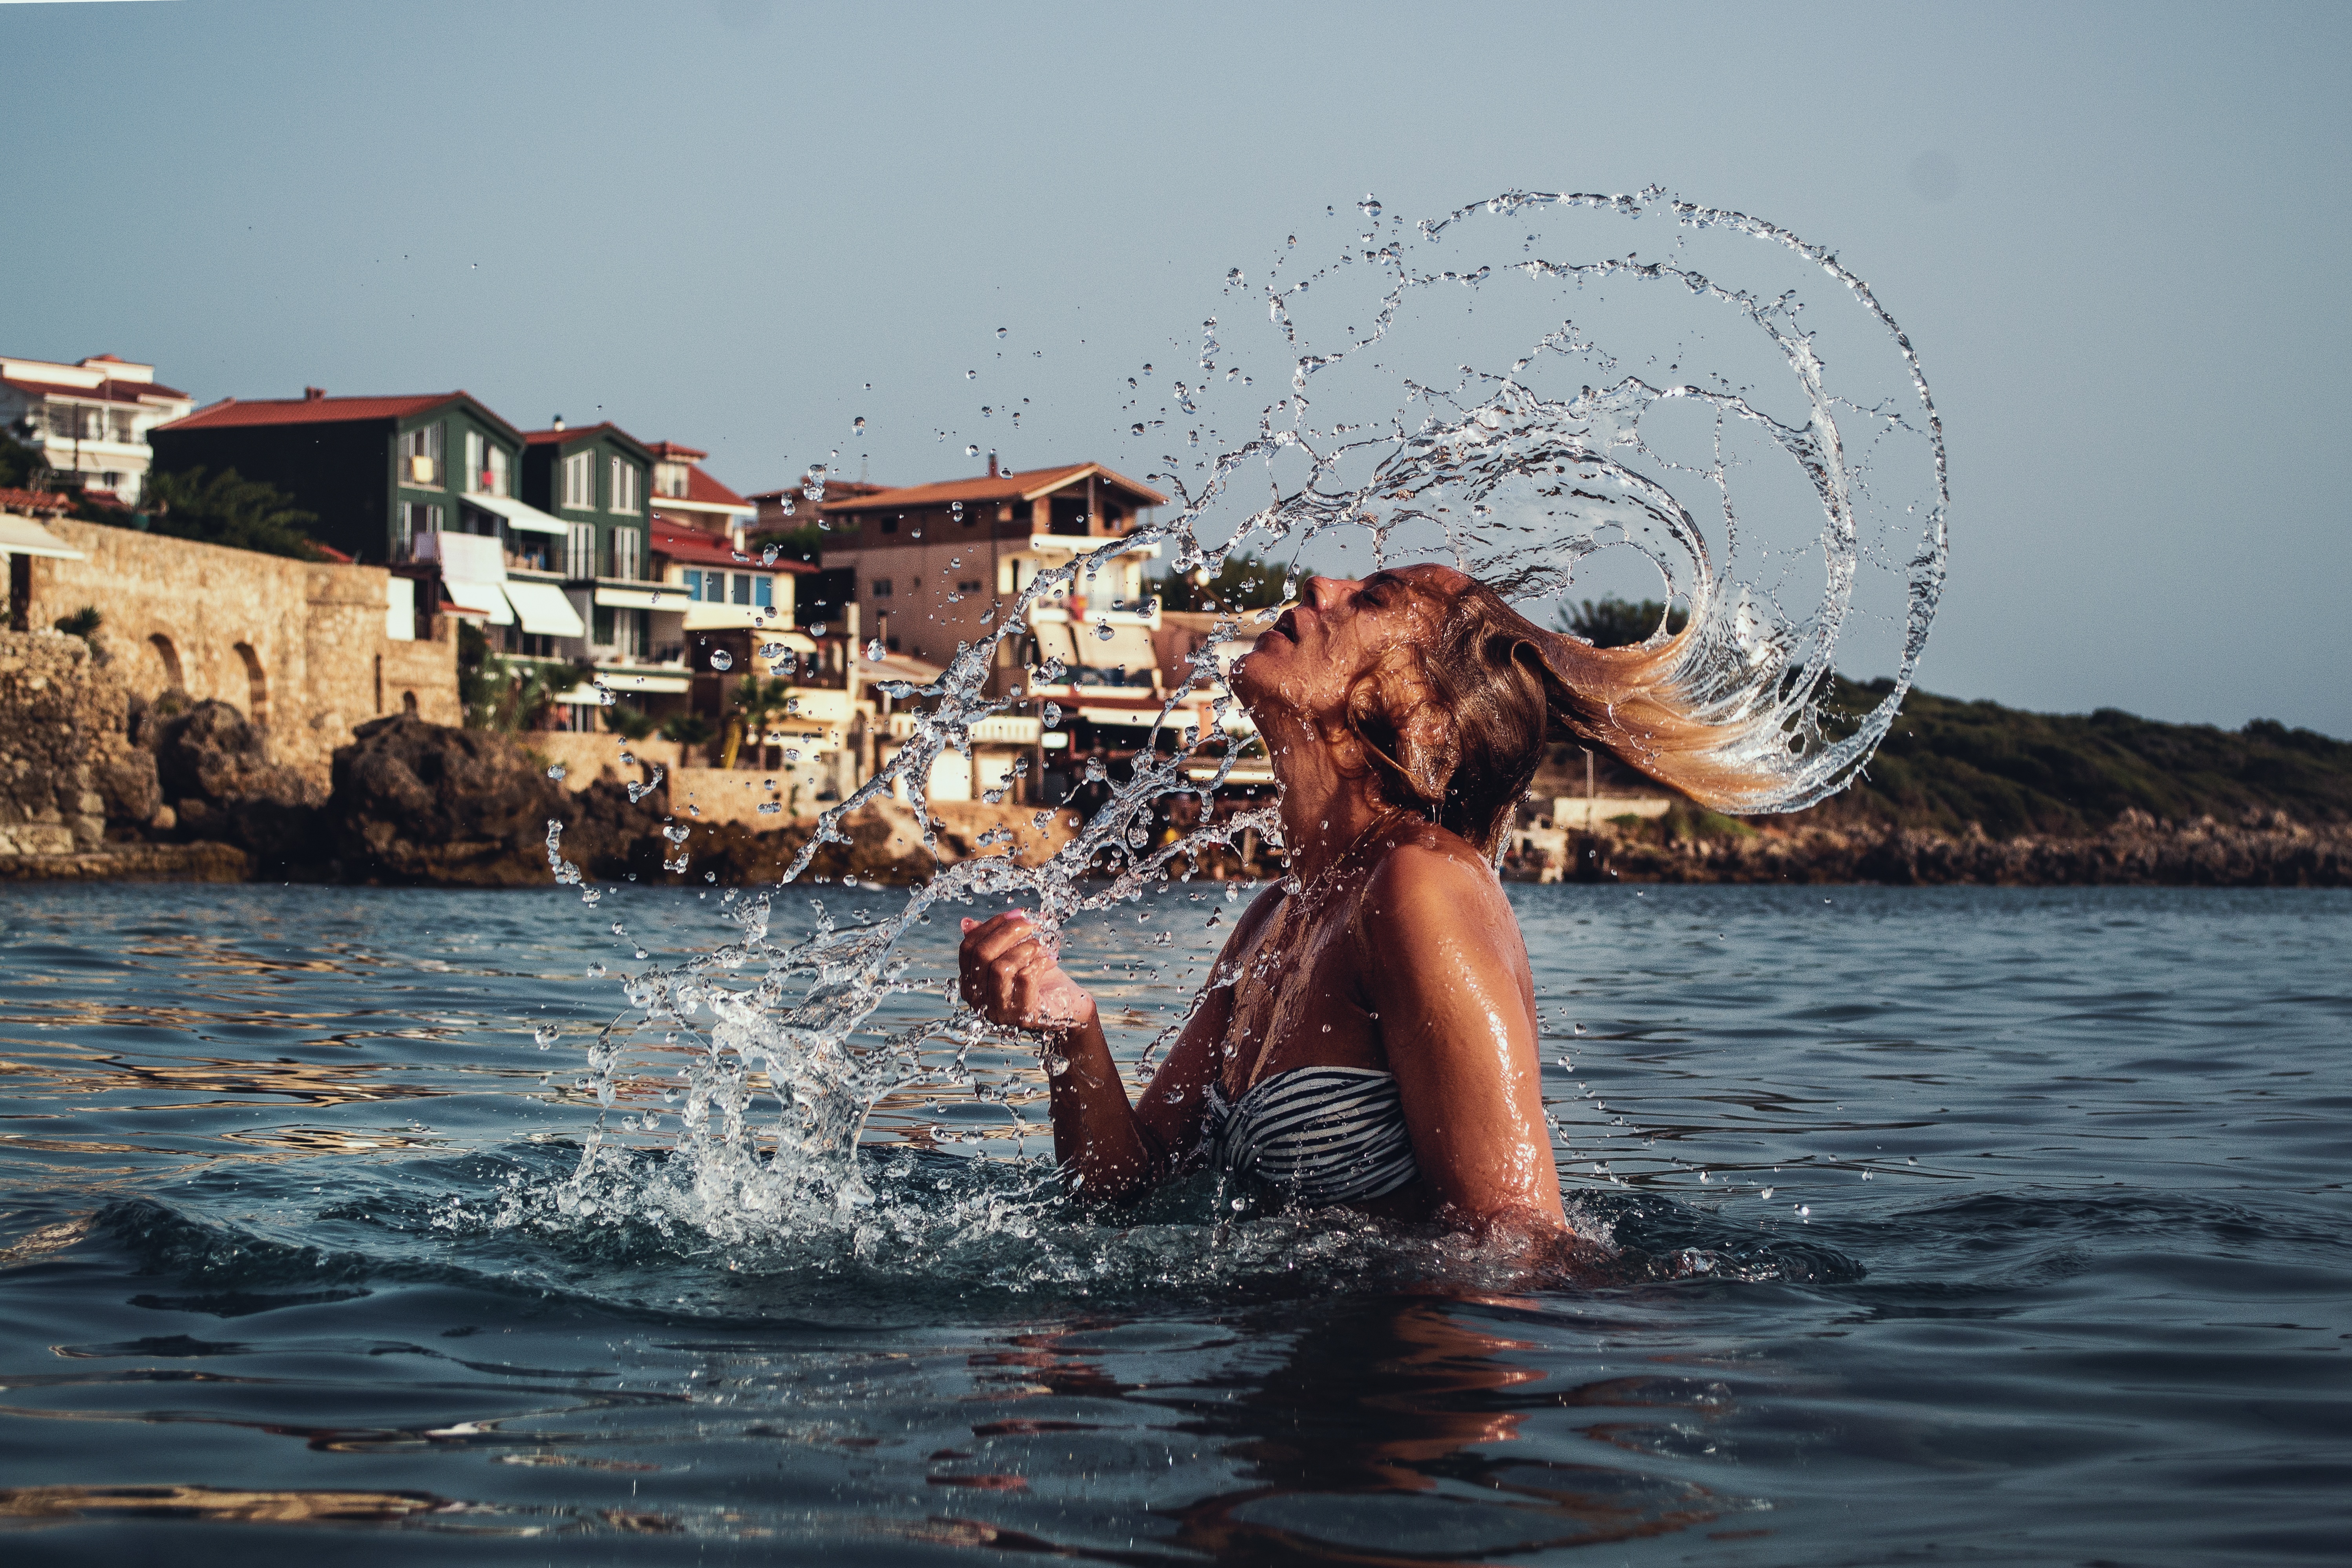
water splash with hair, beautiful girl, seaside portrait, motion, girl, water, young, hair, splash, woman, female, lifestyle, summer, wet, caucasian, body, splashing, drop, portrait, model, resort, sea, clean, beach, blue, swimsuit